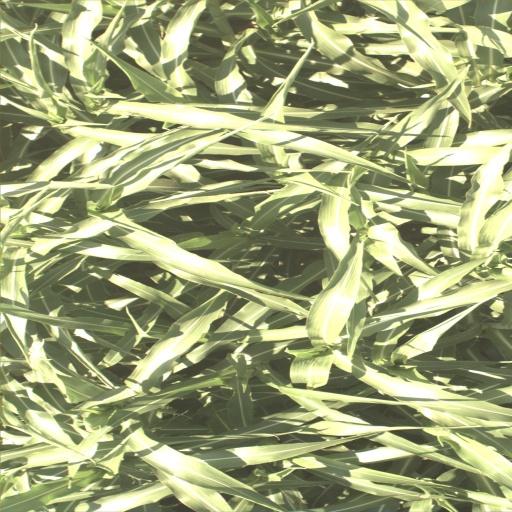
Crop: sorghum